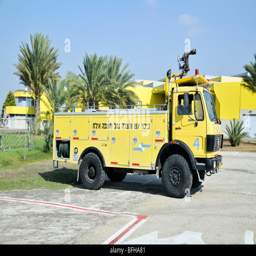
fire truck on the ready near the runways